Columbia College (Missouri)

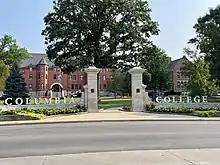
Columbia College gateway in July 2021

Christian Female College received its charter from the Missouri Legislature on January 18, 1851, making it the first women's college west of the Mississippi River to be chartered by a state legislature. The city of Columbia strongly supported female education, in part because the University of Missouri did not yet admit women. Columbia was also home to Stephens College, founded in 1833 and chartered in 1856. Infrastructure was a problem; the first classes were held in an unfinished mansion.